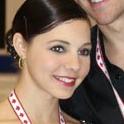
Age: 21